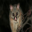
Label: possum